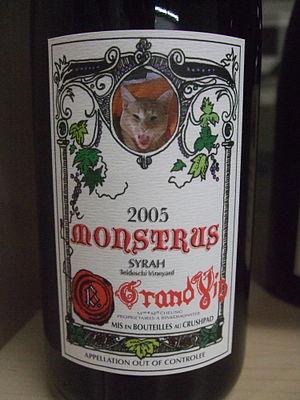
Syrah mise en bouteille chez Crushpad
Une urban winery est une entreprise de vinification installée soit en ville soit dans une zone industrielle ou commerciale. Possédant ou non un vignoble, elle achète tout ou partie des cépages qu'elle vinifie et élève puis commercialise en bouteille pour une clientèle de proximité. Ce nouveau concept, né aux États-Unis, couvre une large gamme d'activités. Outre celle qui s'apparente au métier du négociant manipulant de type champenois, ces vinificateurs ont un objectif bien précis : s'intégrer dans la communauté. Dans le but de fidéliser leur clientèle, ils organisent des journées portes ouvertes, ouvrent des lieux d'attractions, organisent des concerts ou des événements musicaux, offrent les services d'un Traiteur Organisateur de Réceptions, etc. D'autres, proposent même à leurs clients fortunés l'opportunité d'élaborer leur propre vin sous la direction du vinificateur-maison.